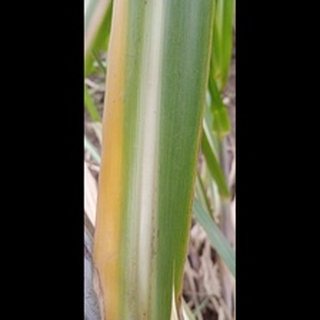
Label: sugarcane_yellow_leaf_disease